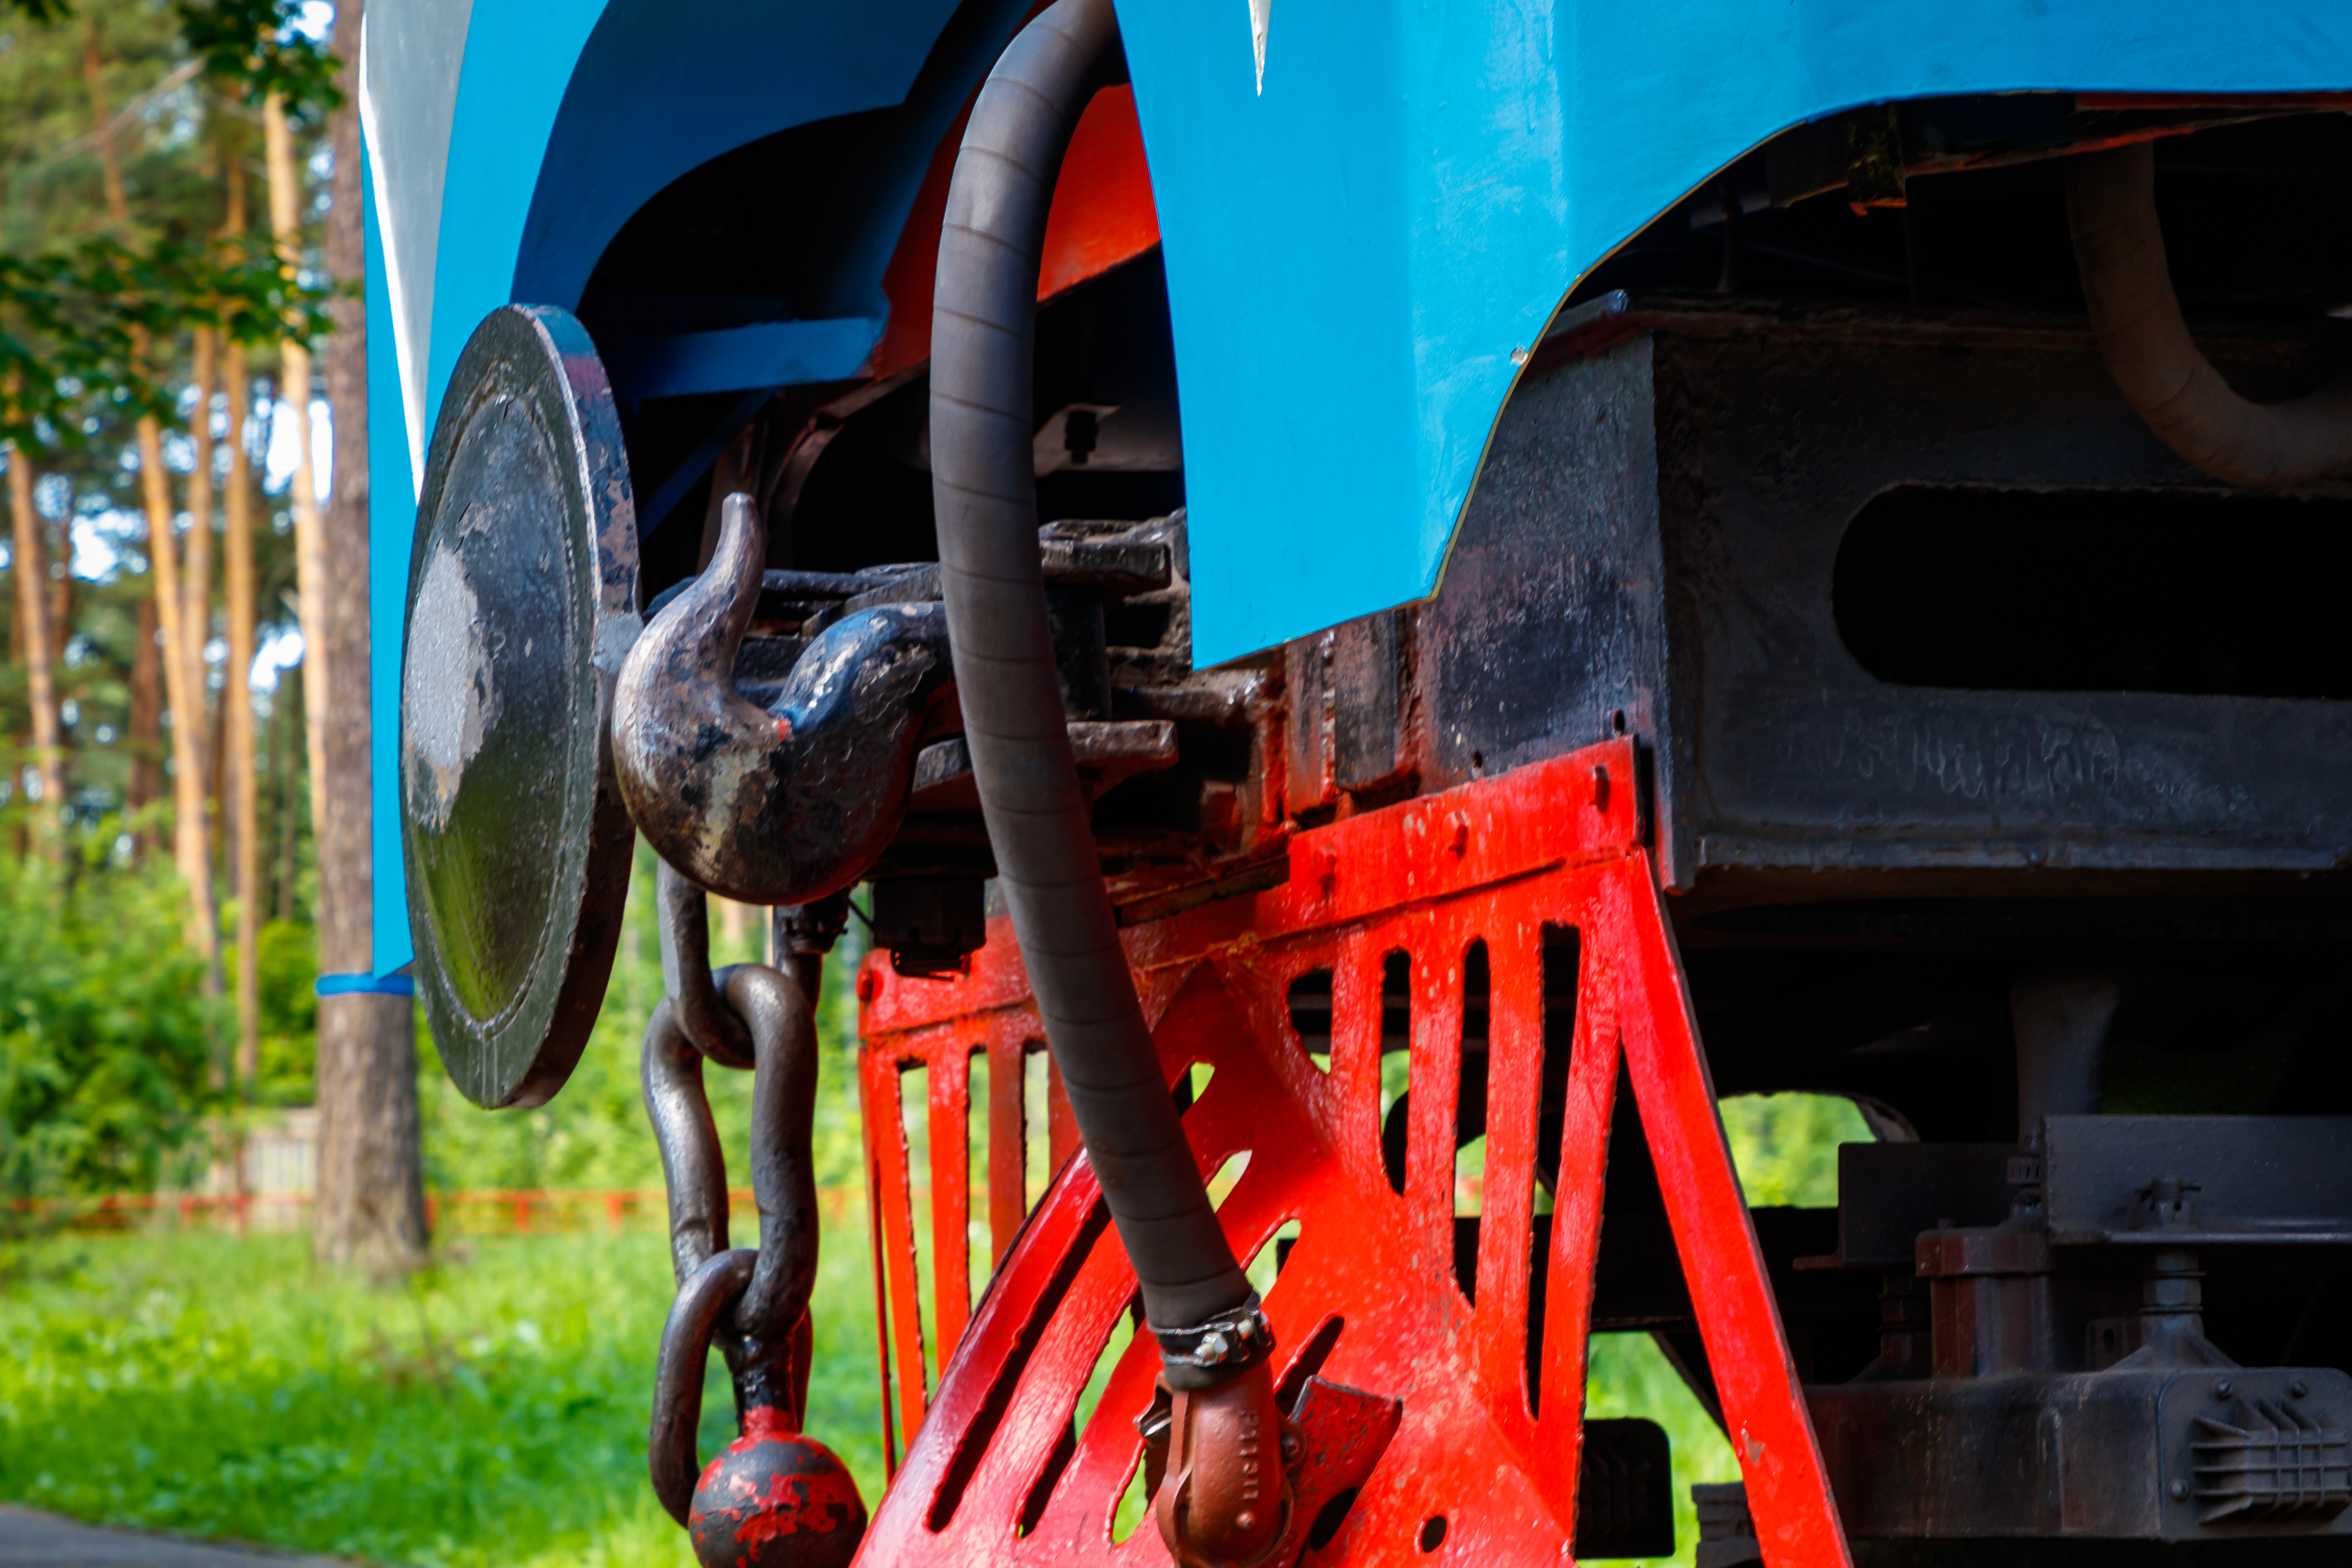
locomotive, diesel locomotive, wagons, train, rails, maneuvers, station, stop, railway, narrow gauge railway, traffic, transport, Kratovo Children's Railway, plant, wheel, automotive tire, automotive lighting, motor vehicle, hood, tire, automotive design, bumper, automotive exterior, vehicle, tread, alloy wheel, rim, vehicle door, fender, automotive wheel system, gas, auto part, machine, art, tree, hubcap, engineering, metal, spoke, tire care, electric blue, carmine, steering wheel, paint, synthetic rubber, grass, bicycle part, steel, rolling